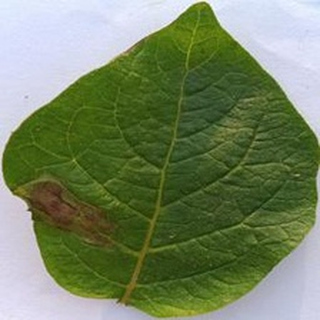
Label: potato_late_blight